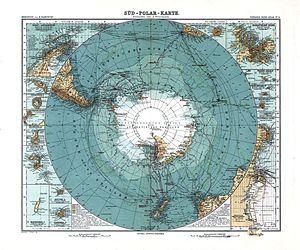
L'Antarctique est le seul continent sans aucun État indépendant. Cependant elle n'est pas dépourvue de formations d'État, qui sont pour la plupart des États dépendants notamment dans les Antilles australes, ou des revendications territoriales principalement continentales. Il y a également des territoires à statut incertain, certaines îles fantômes qui apparaissent parfois en face des marins, mais qui, le plus probablement, ont coulé, elles étant encore représentées sur des cartes, dans la continuité du mythe de la Terra Australis.